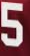
Number: 5